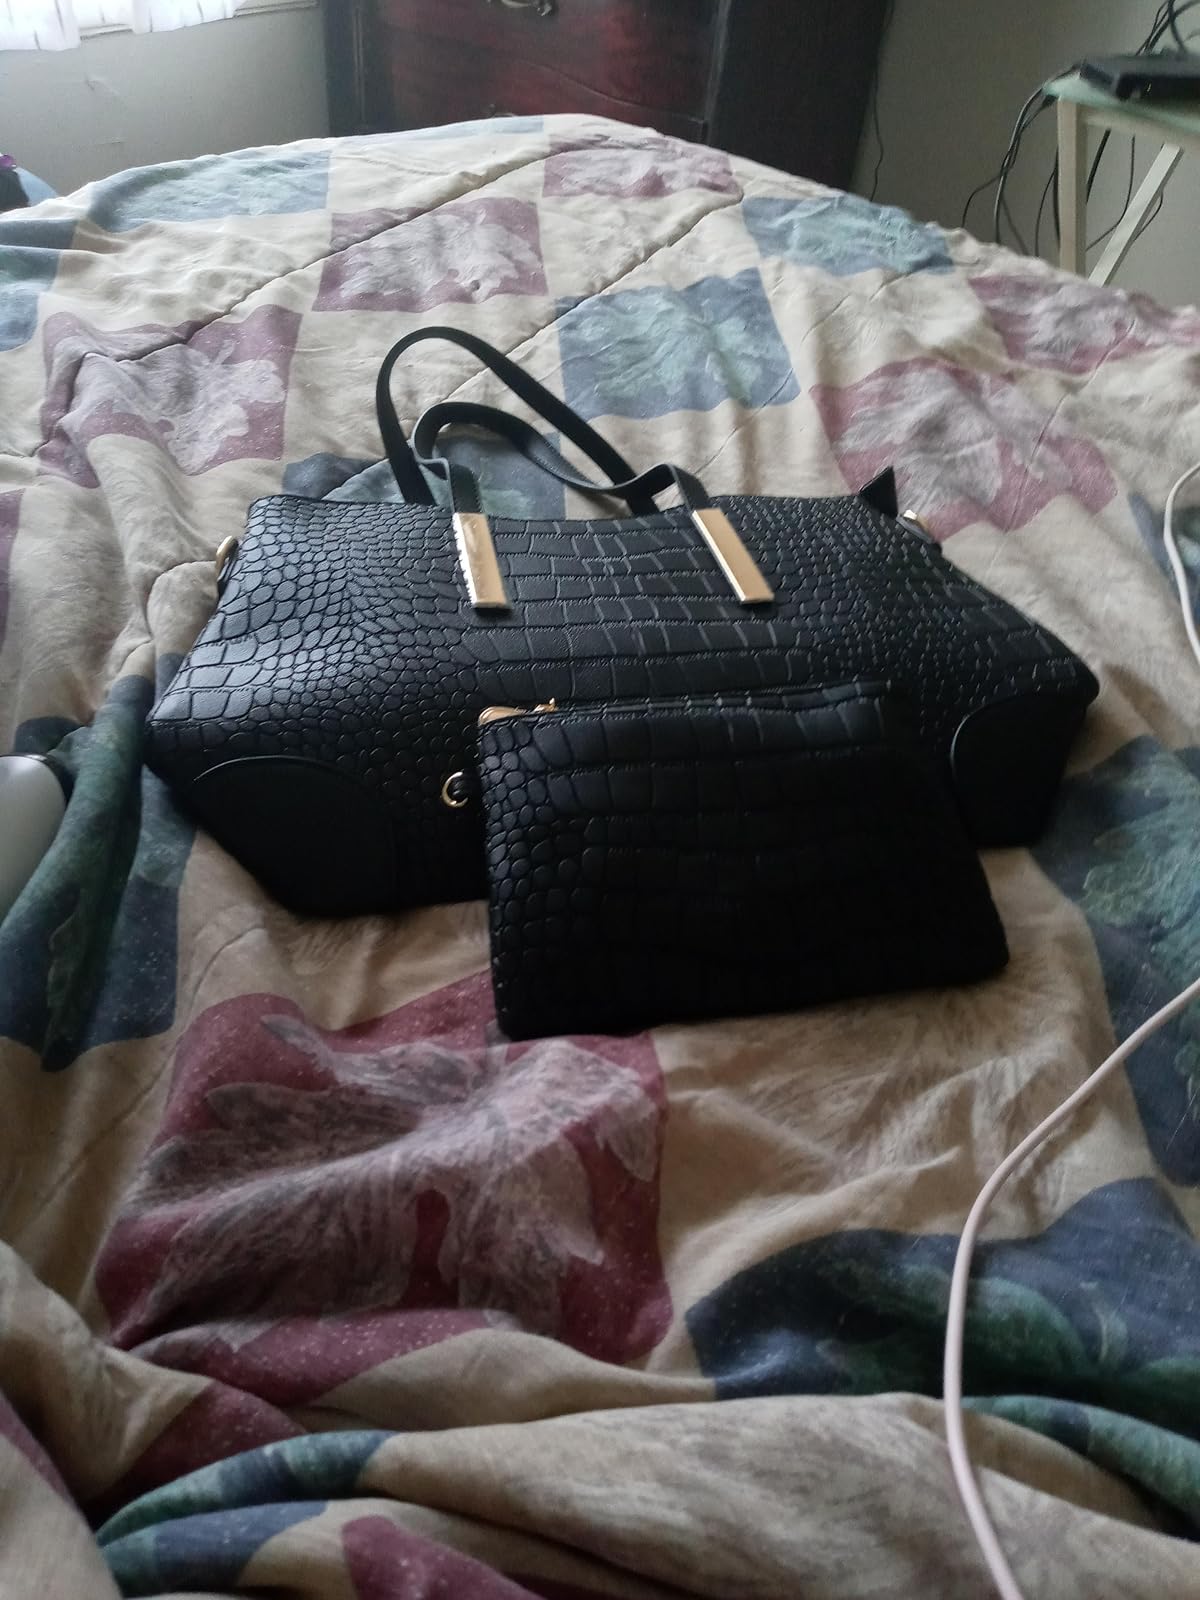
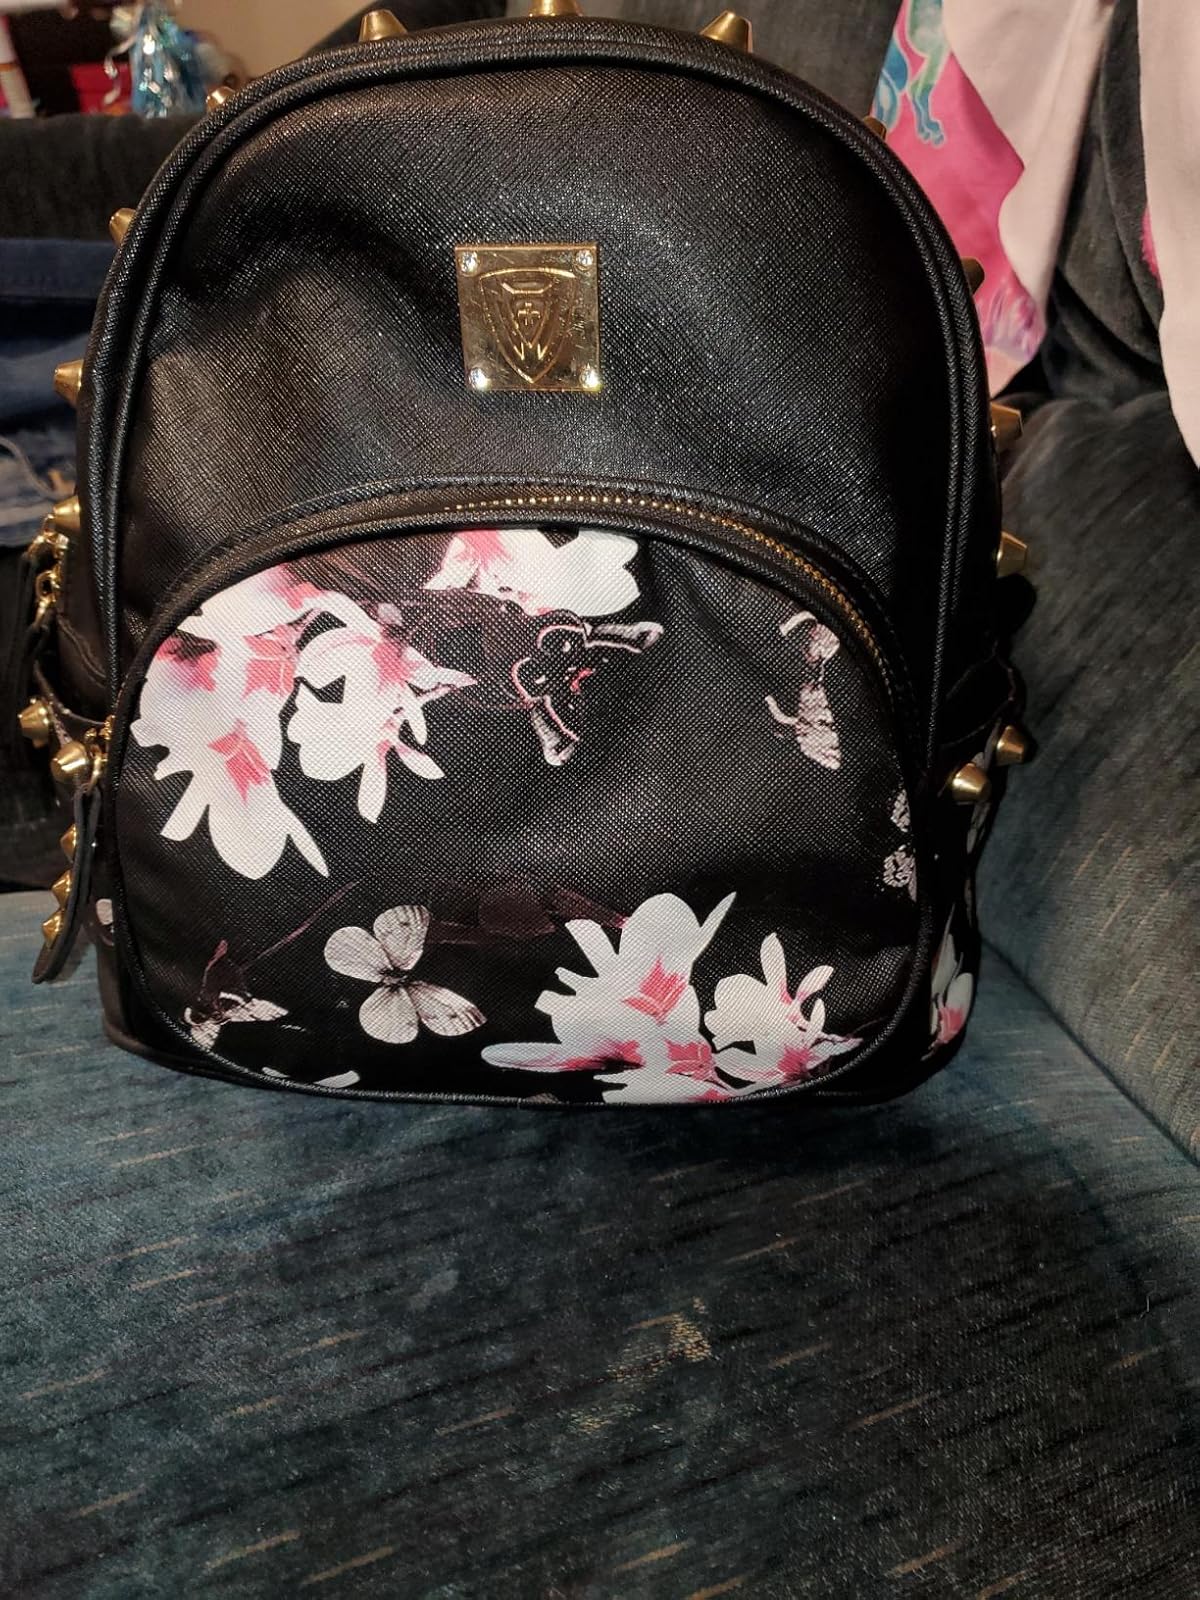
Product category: accessories_handbag
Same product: no